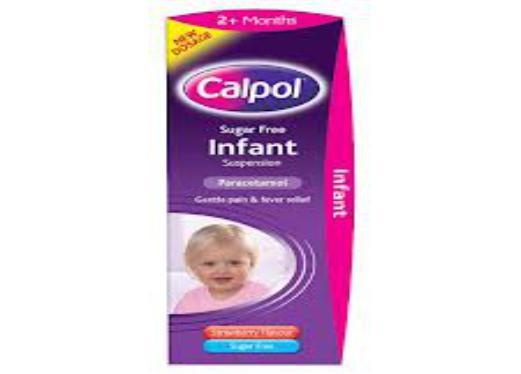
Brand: Calpol
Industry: Medical